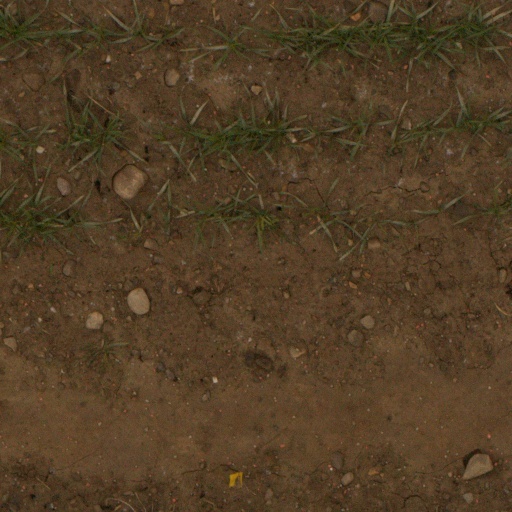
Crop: wheat